2004 attempt to revive the Sanhedrin

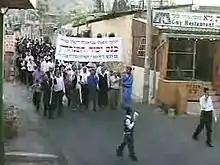
Inauguration of the Sanhedrin in 2004

In October 2004 (Tishrei 5765), a group of rabbis representing varied Orthodox communities in Israel undertook a ceremony in Tiberias, where the original Sanhedrin was disbanded. About one hundred of them at the time having proper Semikhah. This was one year after the re-establishment of Semikhah. A Beth Din of 71 was formed. They claimed to re-establish this body according to the proposal of Maimonides and the Jewish legal rulings of Rabbi Yosef Karo. The controversial attempt has been subject to debate within different Jewish communities.